2008 financial crisis

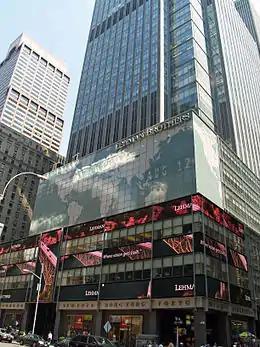
The bankruptcy of Lehman Brothers (headquarters pictured), the fourth-largest U.S. investment bank (behind Goldman Sachs, Morgan Stanley, and Merrill Lynch), on September 15, 2008, is often considered the climax of the 2008 financial crisis.

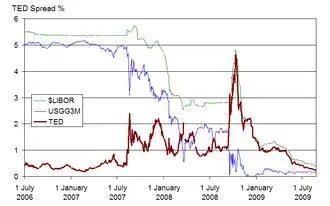

The 2008 financial crisis, also known as the global financial crisis (GFC) or the Panic of 2008, was a major worldwide financial crisis centered in the United States. The causes of the 2008 crisis included excessive speculation on housing values by both homeowners and financial institutions that led to the 2000s United States housing bubble, exacerbated by predatory lending for subprime mortgages and deficiencies in regulation. Cash out refinancings had fueled an increase in consumption that could no longer be sustained when home prices declined. The first phase of the crisis was the subprime mortgage crisis, which began in early 2007, as mortgage-backed securities (MBS) tied to U.S. real estate, and a vast web of derivatives linked to those MBS, collapsed in value. A liquidity crisis spread to global institutions by mid-2007 and climaxed with the bankruptcy of Lehman Brothers in September 2008, which triggered a stock market crash and bank runs in several countries. The crisis exacerbated the Great Recession, a global recession that began in mid-2007, as well as the United States bear market of 2007–2009. It was also a contributor to the 2008–2011 Icelandic financial crisis and the euro area crisis.